Entally House

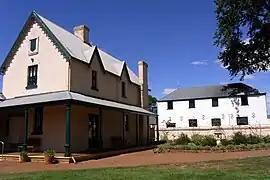

Entally House is a heritage-listed site in Hadspen, Tasmania. It was the family home of Thomas Reibey, who was the Premier of Tasmania from 1876 to 1877. The Entally Estate was established in 1819 by Thomas Haydock Reibey (senior). Reiby worked in the East India Company and named the house after the suburb of Entally in Calcutta, India.